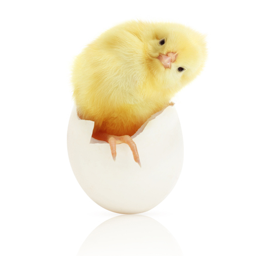
cute little chicken coming out of a white egg isolated on white background